Second Battle of El Alamein

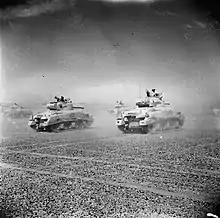
Sherman tanks of the Eighth Army move across the desert

On arrival at his headquarters, Rommel assessed the battle. Casualties, particularly in the north, as a result of incessant artillery and air attack, had been severe. The Italian 102nd Motorised Division "Trento" had lost 50 per cent of its infantry and most of its artillery and the 164th Light Division had lost two battalions. The 15th Panzer and "Littorio" divisions had prevented the British tanks from breaking through but this had been a costly defensive success, the 15th Panzer Division being reduced to 31 tanks. Most other units were also under strength, on half rations and many men were ill; had only enough fuel for three days.